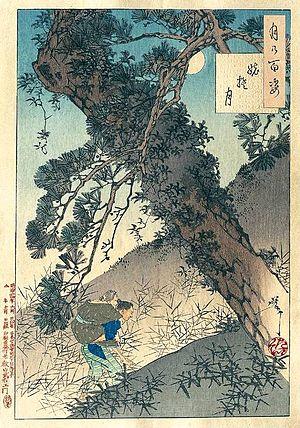
Ubasute est une pratique mythique du géronticide au Japon, consistant à porter un infirme ou un parent âgé sur une montagne, ou un autre endroit éloigné et désolé, pour le laisser mourir. D'après l'Encyclopédie illustrée du Japon Kodansha, ubasute « est l'objet d'une légende, mais [...] ne semble jamais avoir été une coutume répandue ».